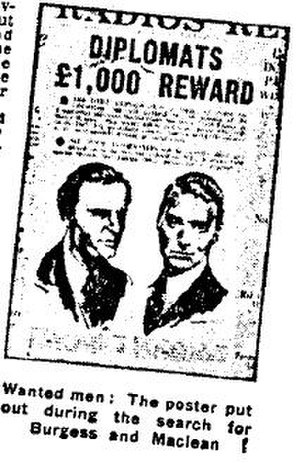
Guy Burgess
Efterlysningsplakat for Guy Burgess (til højre) og Donald Maclean.
Guy Francis de Moncy Burgess var en britisk spion og dobbeltagent, som arbejdede for Sovjetunionen.